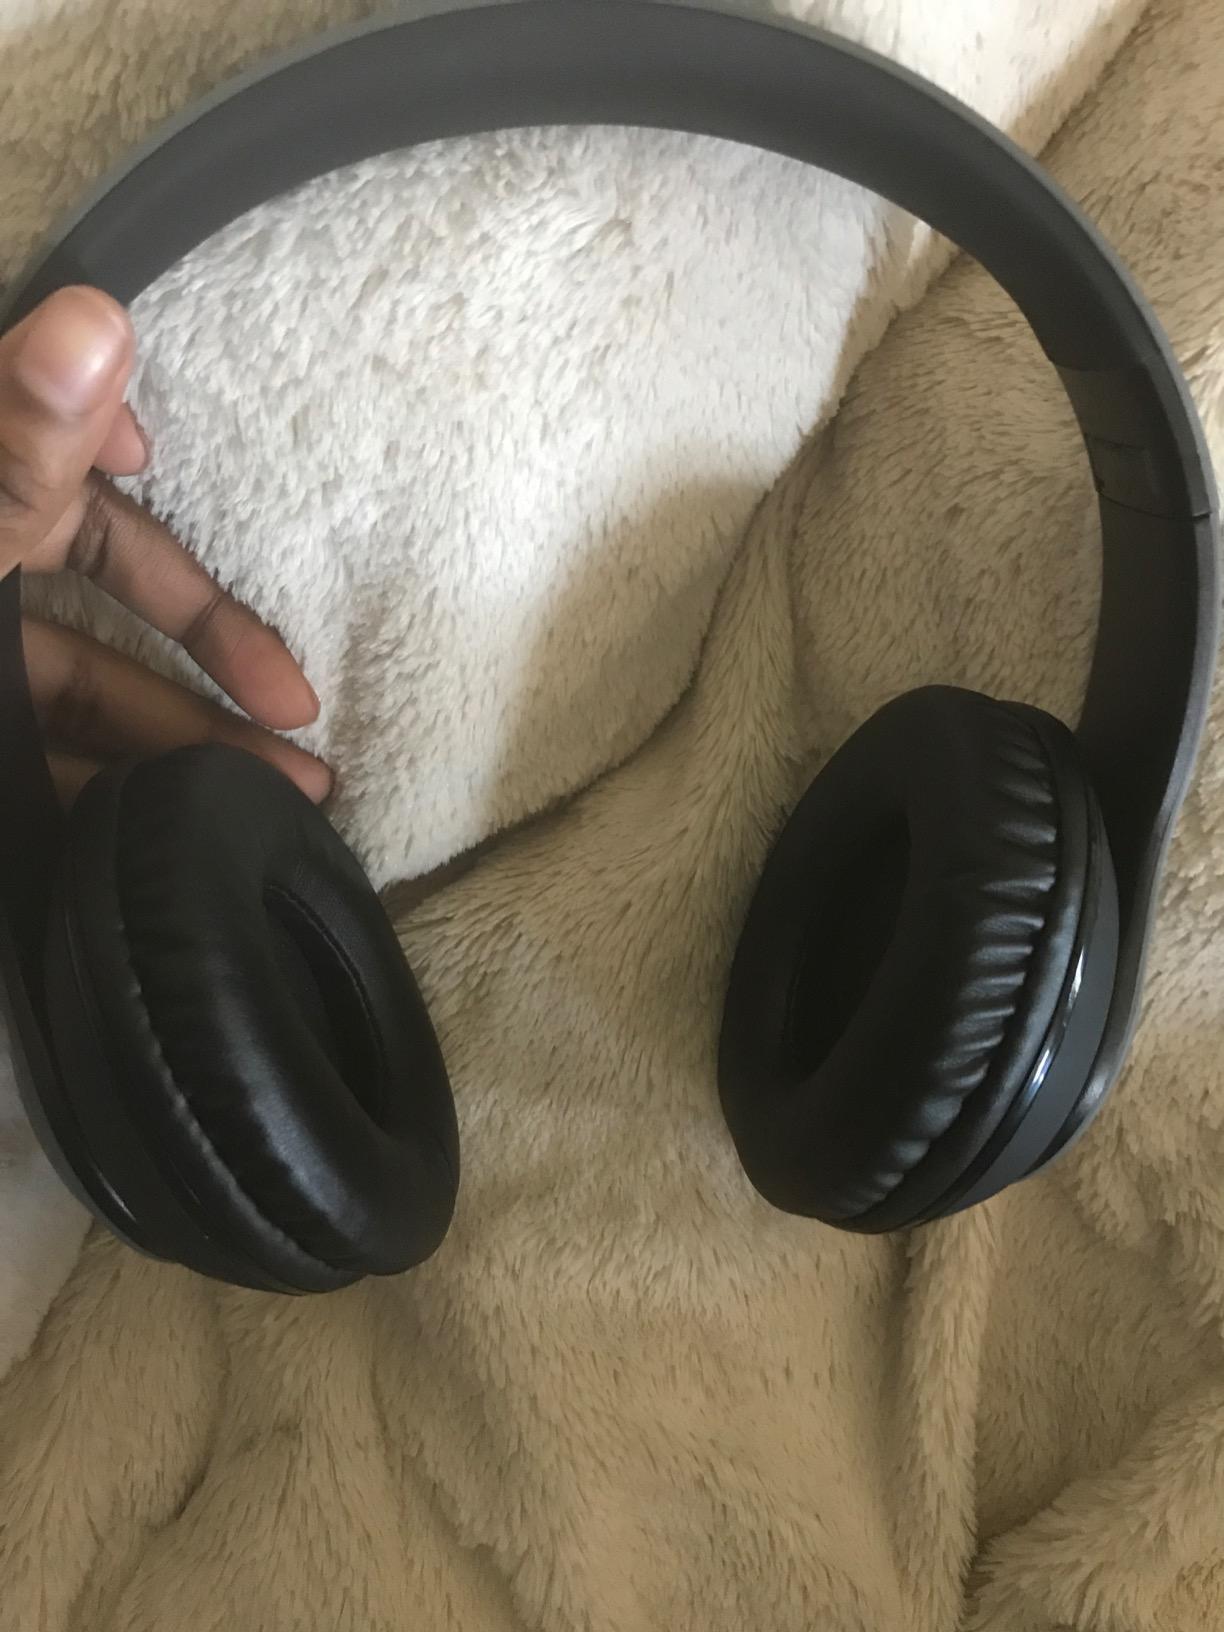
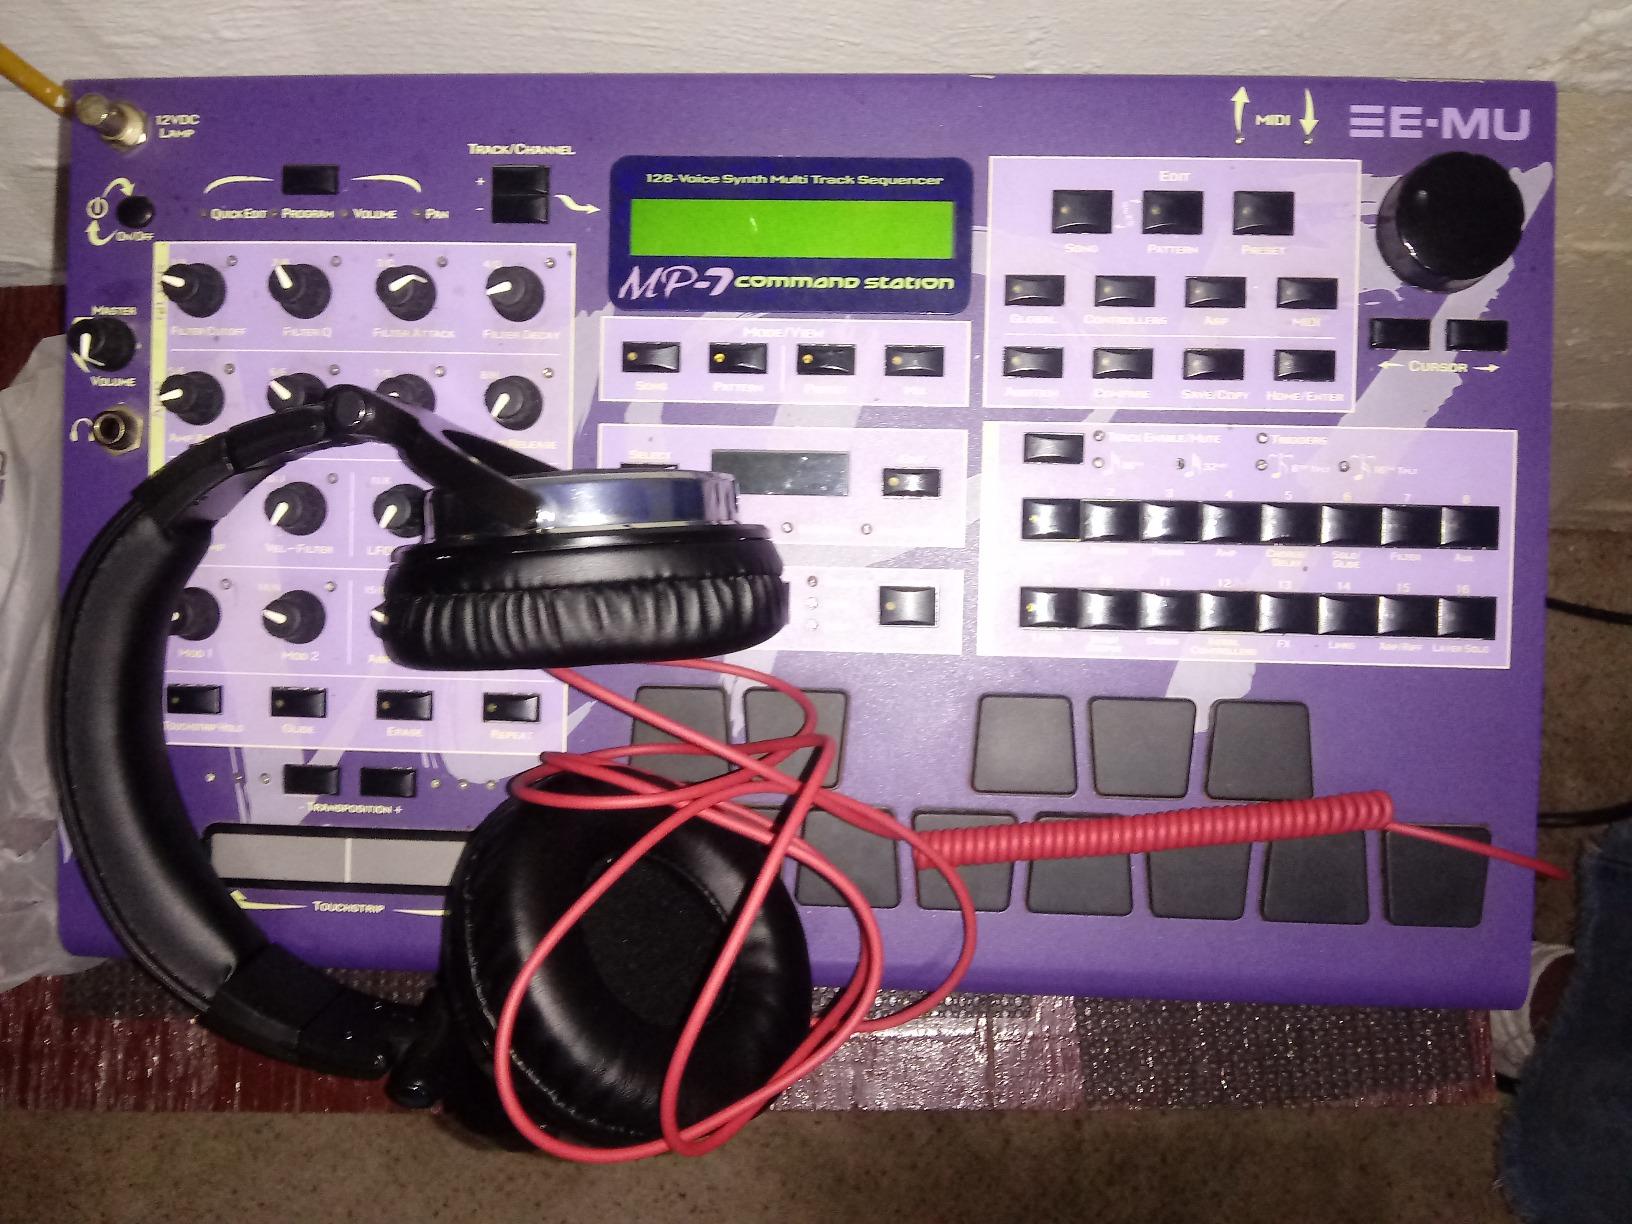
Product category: headphones
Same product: no